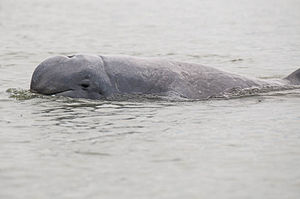
Irrawaddy-delfin
Irrawaddy-delfinen er en lyst farvet delfin, der i udseende ligner en lille hvidhval. Den lever i floder, flodmundinger og lavvandede områder nær kysten, fra Den Bengalske Bugt i nordvest til det nordlige Australien i sydøst, bl.a. i Irrawaddy-floden i Myanmar.